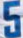
Number: 5